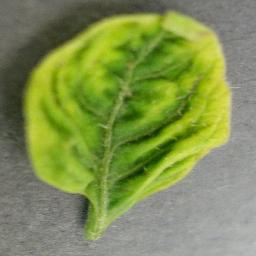
Label: Tomato___Tomato_Yellow_Leaf_Curl_Virus